María de las Mercedes, Princess of Asturias

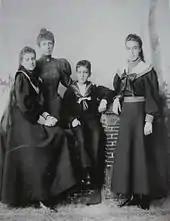
Mercedes with Queen Maria Christina, King Alfonso XIII and Infanta Maria Teresa.

Mercedes made her first public appearance at the royal court by the hand of her mother when Queen Maria Christina was declared regent. The education of the Princess of Asturias and her younger sister Infanta Maria Teresa was confined to the Royal Palace of Madrid in an austere environment headed by two widows: their mother and their paternal aunt Isabella (herself formerly Princess of Asturias). The Queen brought up her three children strictly. Despite her constitutional status, Mercedes was not given an education that would have prepared her to govern the nation. She received instead the conventional upbringing of princesses of her time. There were piano and painting lessons, knitting practices and the Queen involved her daughter in palace duties. Particular attention was paid to obedience and religious precepts.